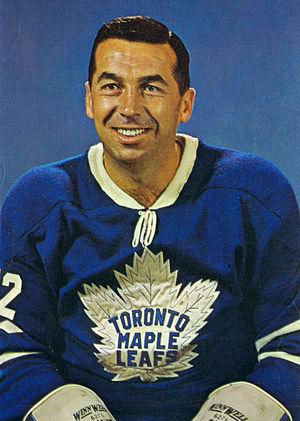
Ronald George Stewart est un joueur professionnel canadien de hockey sur glace qui évoluait au poste de centre.